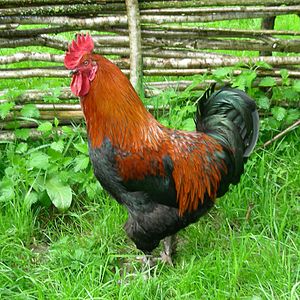
Maran
En kobberfarvet Maranhane
Maran er en hønserace, der stammer fra Frankrig. Selve navnet kommer fra havnebyen Marans.